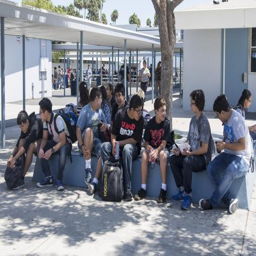
students gather under the shade during their lunch time .